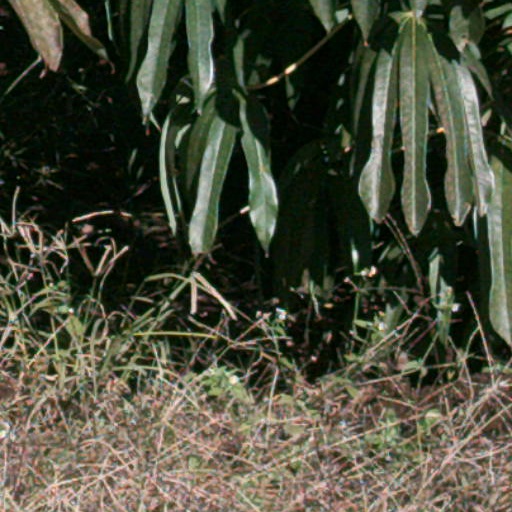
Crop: cassava